Bullington Priory

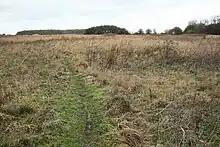
Site of Bullington Priory

Bullington Priory was a priory in Bullington, Lincolnshire, England.